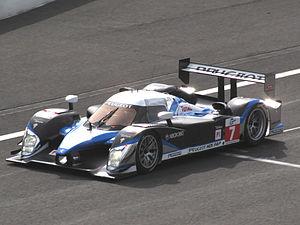
Peugeot 908 HDi FAP aux essais des 1 000 kilomètres de Spa 2009.
Les 1 000 kilomètres de Spa 2009, disputés le 10 mai 2009 sur le circuit de Spa-Francorchamps en Belgique, sont la vingt-neuvième édition de cette épreuve, la vingt-quatrième sur un format de 1 000 kilomètres, et la deuxième manche des Le Mans Series 2009. Il s'agit de la vingt-huitième course des Le Mans Series courue depuis 2004.